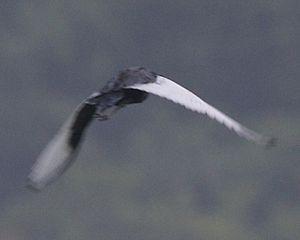
L'Outarde du Bengale est une espèce d'oiseaux de la famille des Otididae qui vit sur des prairies dispersées au Cambodge, au Viêtnam, au Népal et en Inde.